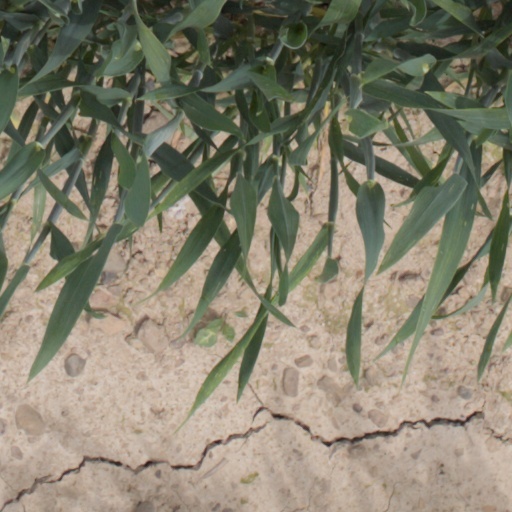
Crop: wheat